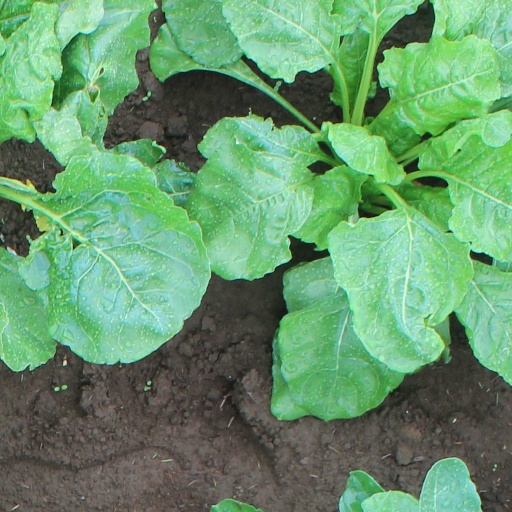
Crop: sugar beet